Everard Everdyes

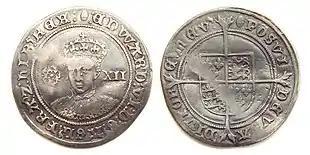
English shilling coin with a portrait of Edward VI

Everard or Everart Everdyes was a London-based goldsmith and precious stone cutter or lapidary who worked for Henry VIII, Edward VI, and Mary I of England. In 1546, with a merchant partner Peter Vanderwalle, he received a licence to import a variety of luxury goods. Like Vanderwalle, he may have learnt his trade and craft in Antwerp, and was allowed to settle in London with his family in 1546.